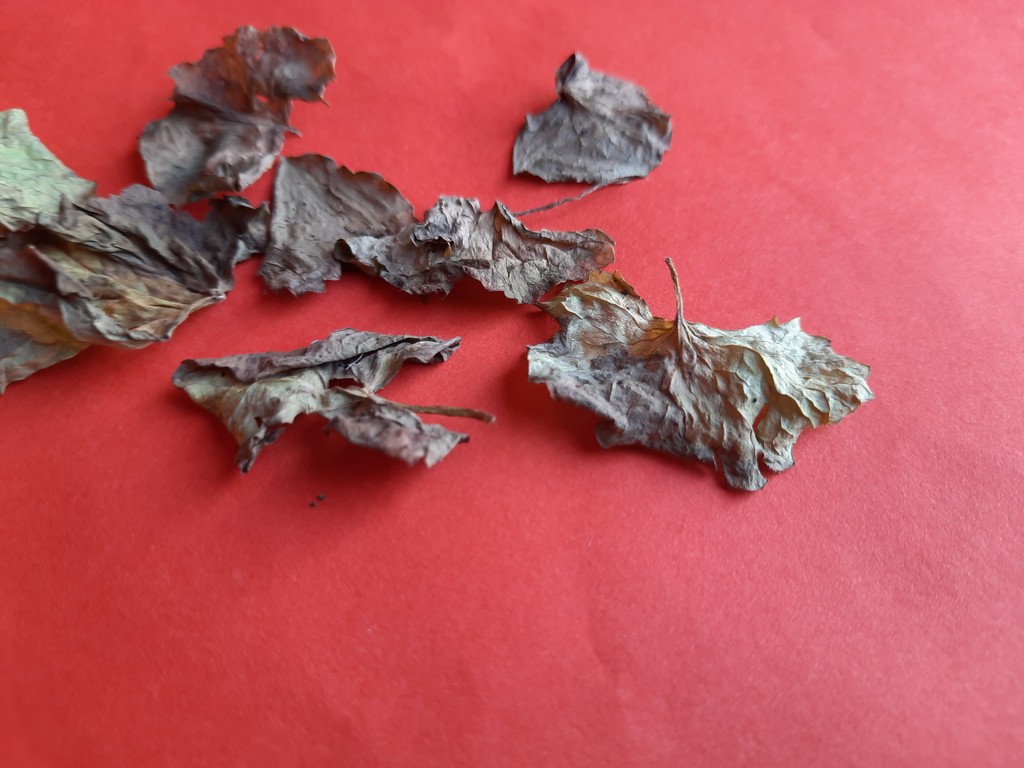
Label: Dried